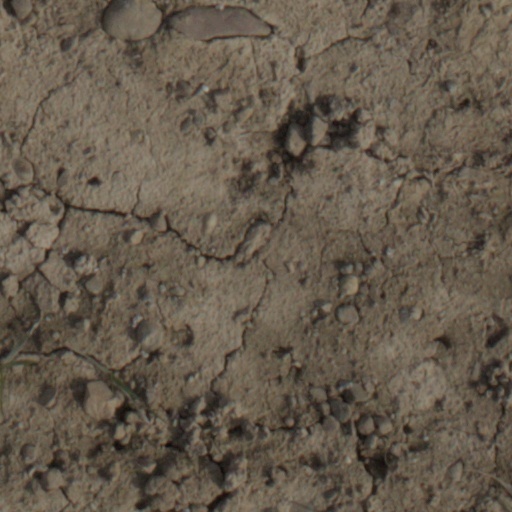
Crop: wheat